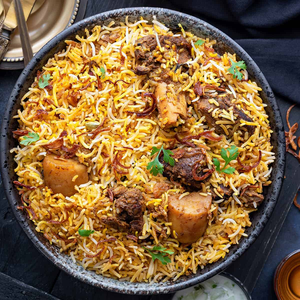
Dish: biryani